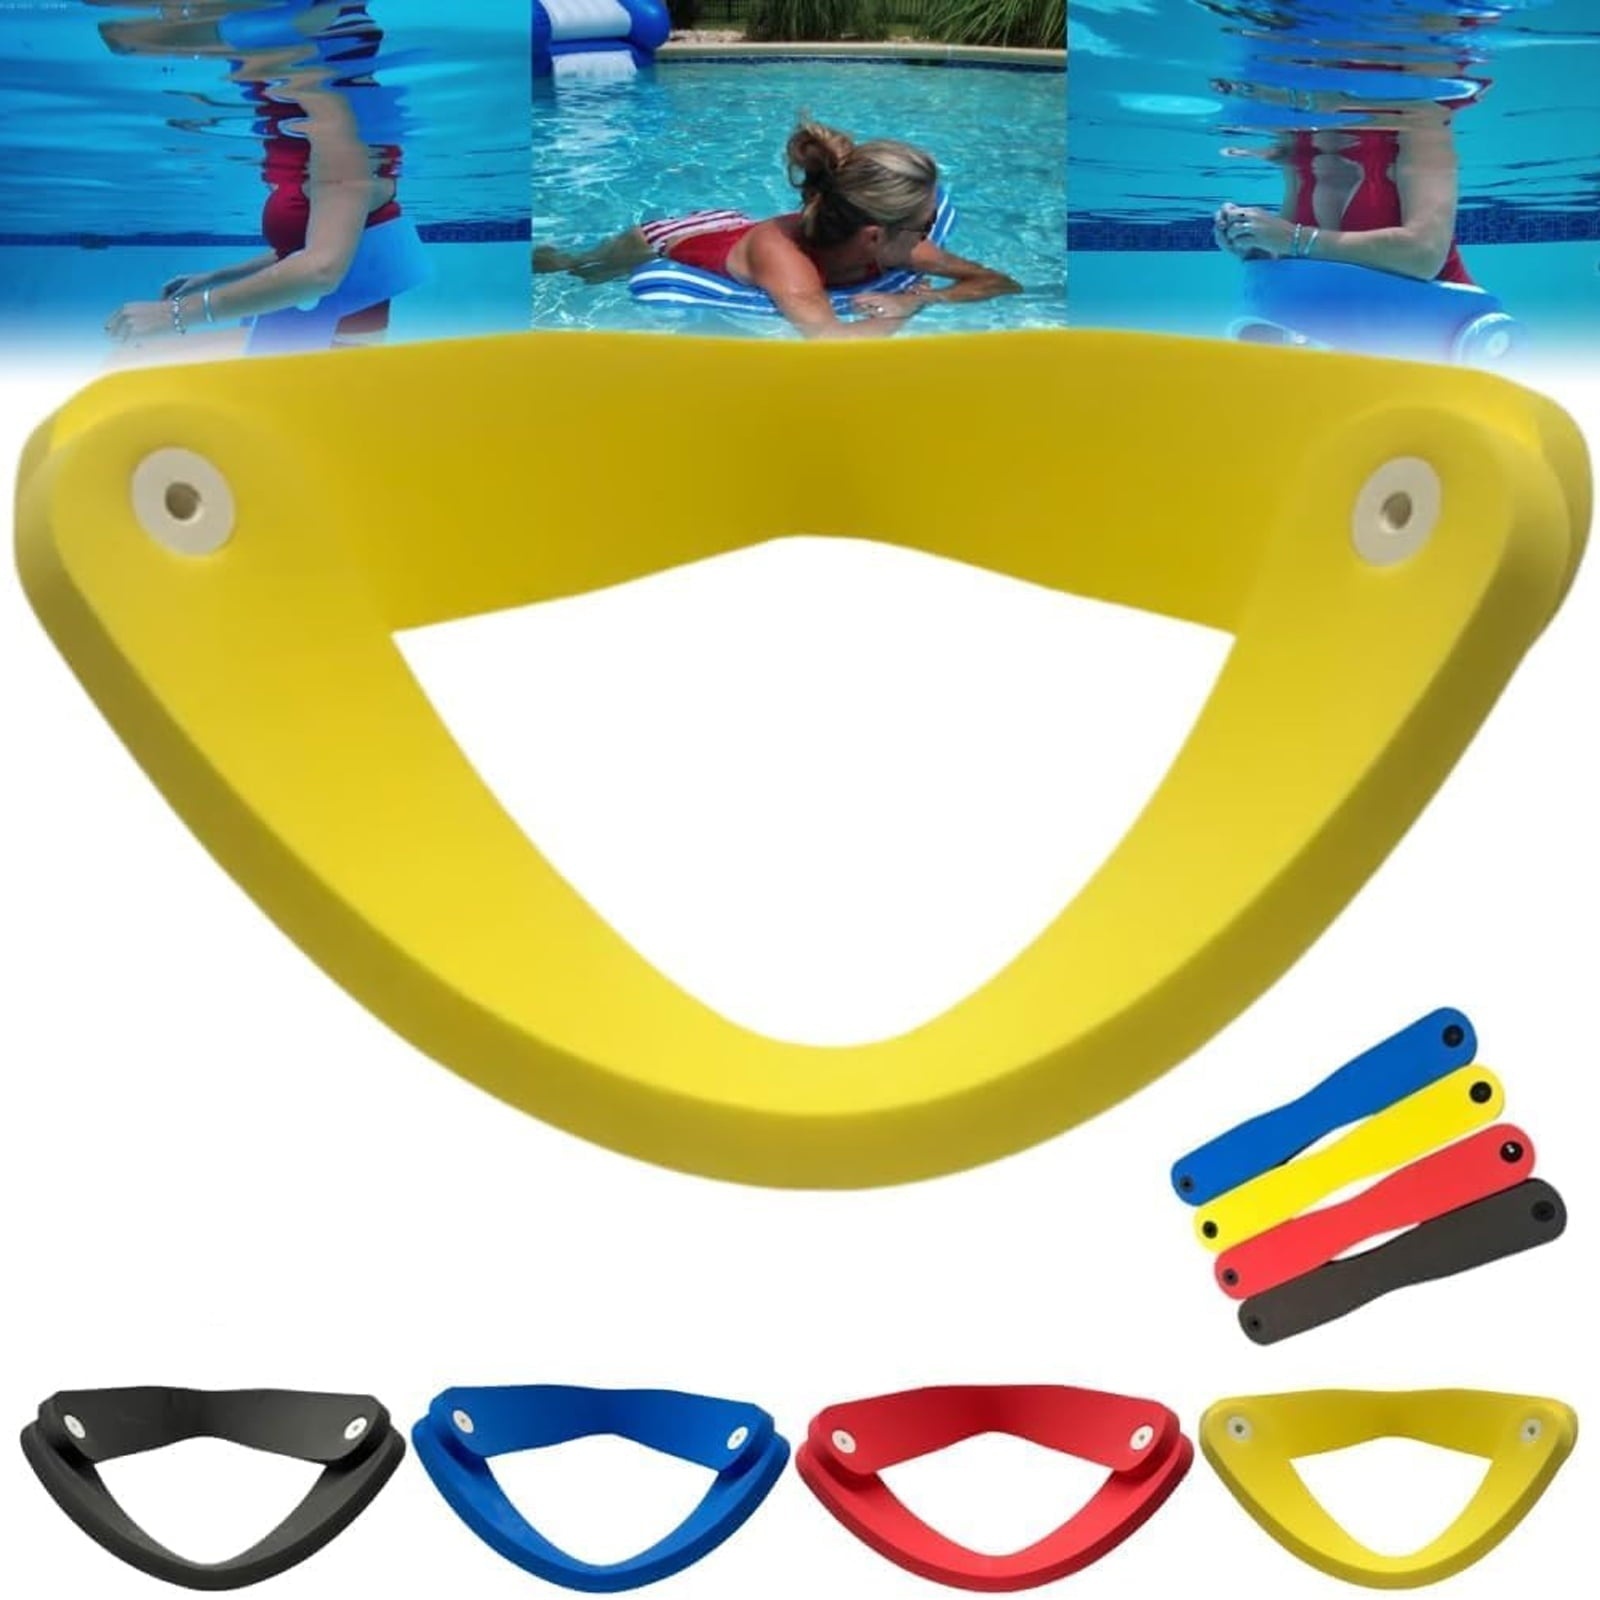
Water Recliner, Grand floats Float-N-Fold Water Chair, Civilized 3-in-1 Floating Chair One Float, Endless Relaxation, Waters Recliner Beach Chairs for Sitting in The Waters Swim,
Water Chair - Floating Chair on Water Product information: Our new and improved Float-N-Fold Water Chair is the perfect combination of our Seat and Lounger. Sit in the water using one side of the float as a back rest or arm rest. Adjust the float to back and relax. We've also narrowed out the middle of the float for people who like to use the float as a saddle. This patent-pending design is lightweight and adjustable to fit different body types and situations! The solid floats are ONE solid color with black hinges. We cannot put an exact weight limit on the floats due to the fact that every body style has different buoyancy. Keep in mind, our floats are designed to float you shoulder deep in water. Includes: floating chair on water * 1 Multi-Position Functionality: The recliner offers 3-in-1 flexibility with float-n-fold support, allowing you to lounge, sit upright, or straddle with ease. Ideal for use at docks, playgrounds, and lake edges, this floating chairs design brings comfort in any summer setting Lightweight and Travel-Friendly: Crafted for portability, this grand floats structure folds quickly for compact storage. Whether you're heading to a pool party, beach, or lakeside getaway, this dock adult float ensures stress-free transport and quick setup anywhere Adaptive Fit for All Shapes: Designed with a fabric pool lounger body and playground noodles base, the recliner floats with balanced support across various body types. From tall to curvy users, everyone can enjoy a personalized lounge without restriction or discomfort Modern Look with Practical Structure: This sleek float combines chic color blocking with simple lines, enhancing your swimming pools accessories with visual appeal. The float-n-fold frame aligns with contemporary style while offering dependable function all season Immersive Shoulder-Deep Float: Built to cradle your body just below the surface, this floating chairs design delivers calming buoyancy for long soaks. Whether in a still lake or a lively pool, the water recliner supports relaxed drifting with ease float and fold water chair water recliner, float-n-fold water chair, water recliner, float-n-fold water chair, float and fold water chair float and fold water chair water recliner recliner water recliner, float-n-fold water chair,
Brand: GIFTRIO
Category: Home & Garden > Pool & Spa > Pool & Spa Accessories > Pool Floats & Loungers > Pool Loungers